National Art Library

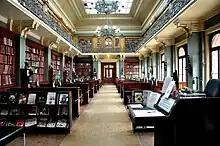
The reading room at the National Art Library in the V&A Museum, London, UK.

The NAL is a reference library, which means that its materials are available for viewing and use only within the library itself—materials are not available for checkout. Some reference books are out on open shelves, but otherwise, materials must be requested via staff at the reference desk.